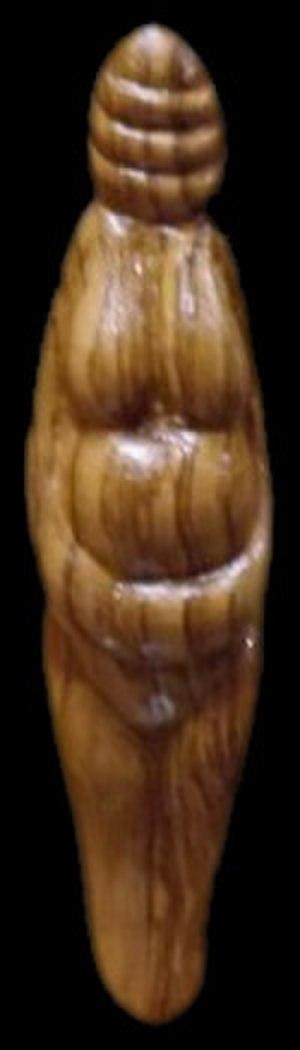
Les Vénus paléolithiques sont des statuettes féminines caractéristiques du Paléolithique supérieur eurasiatique, réalisées en ivoire, en pierre tendre ou en terre cuite. Il en a été découvert plus de deux cents, toujours de dimensions relativement modestes, comprises entre environ 4 et 25 centimètres.